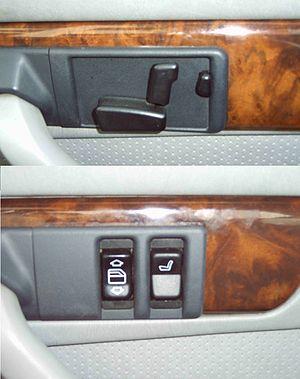
La Mercedes-Benz W126 a été une des séries haut de gamme fabriqués par la marque automobile allemande Mercedes-Benz.